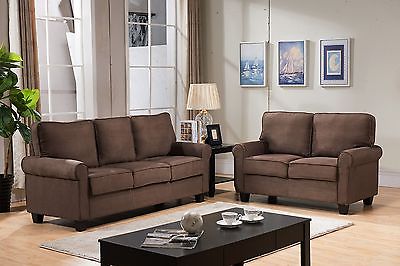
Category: sofa